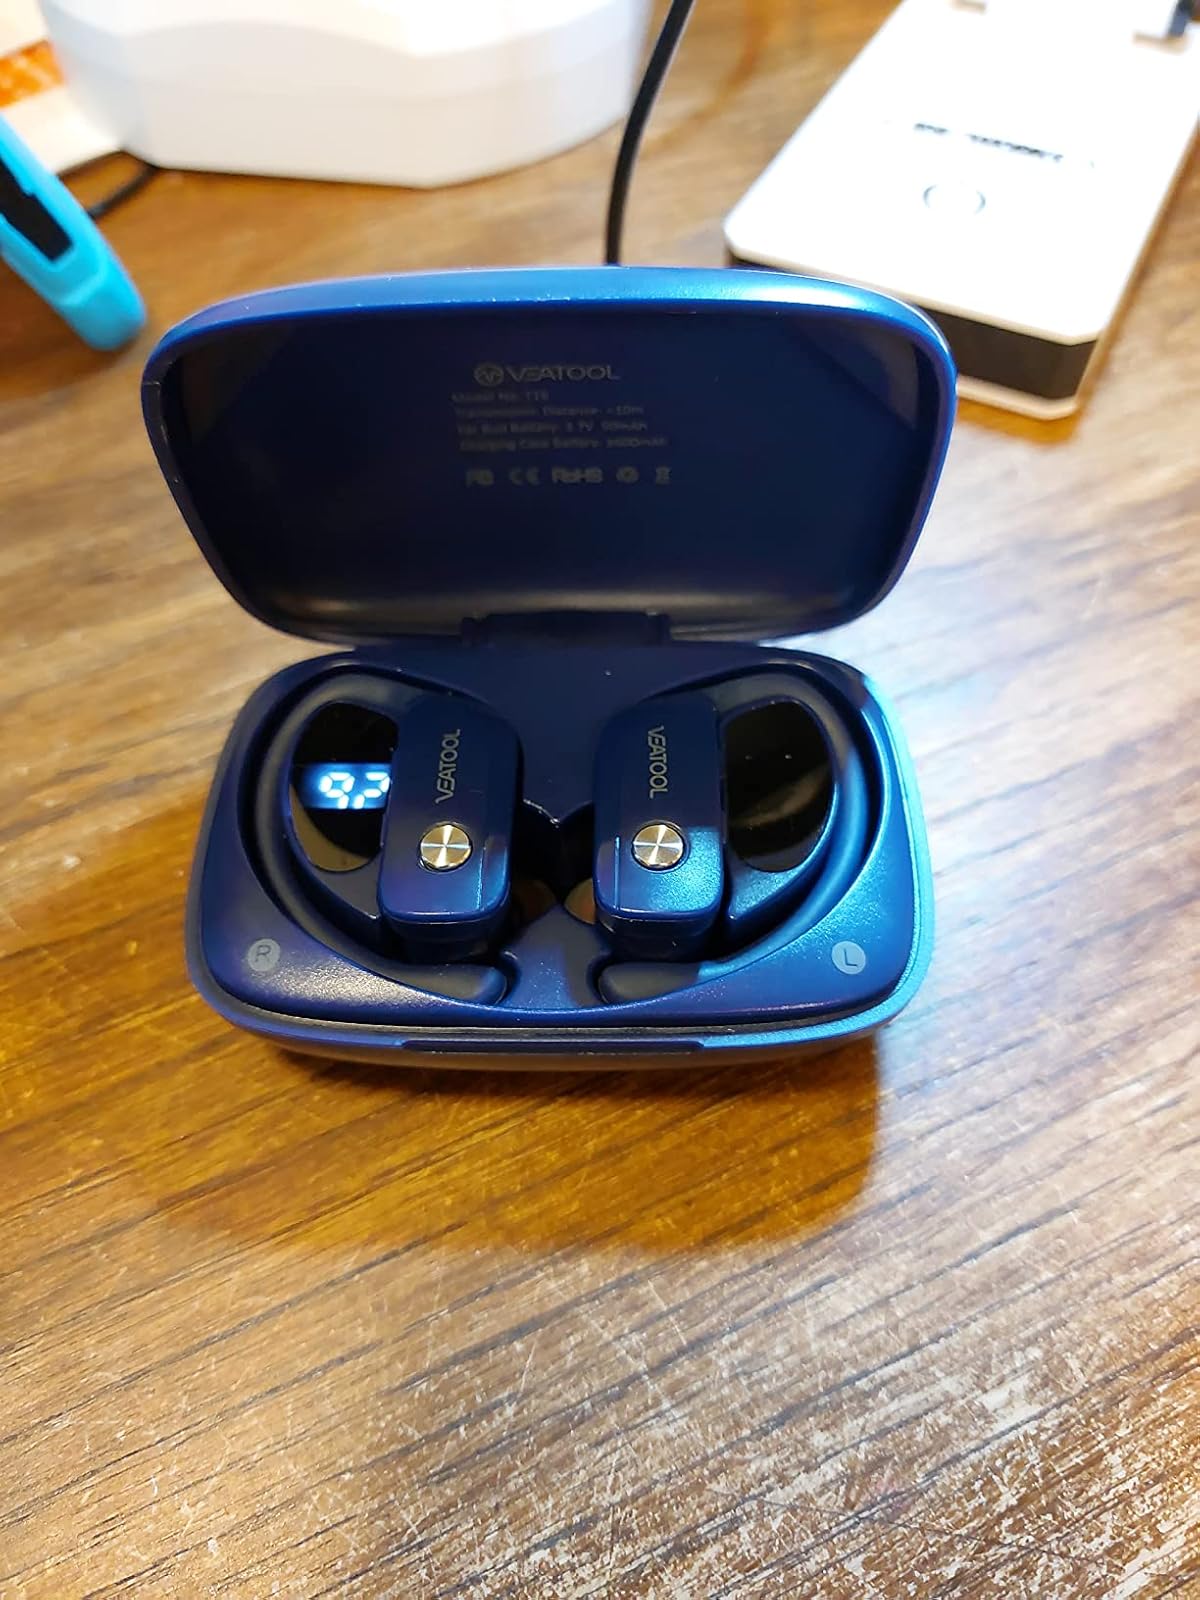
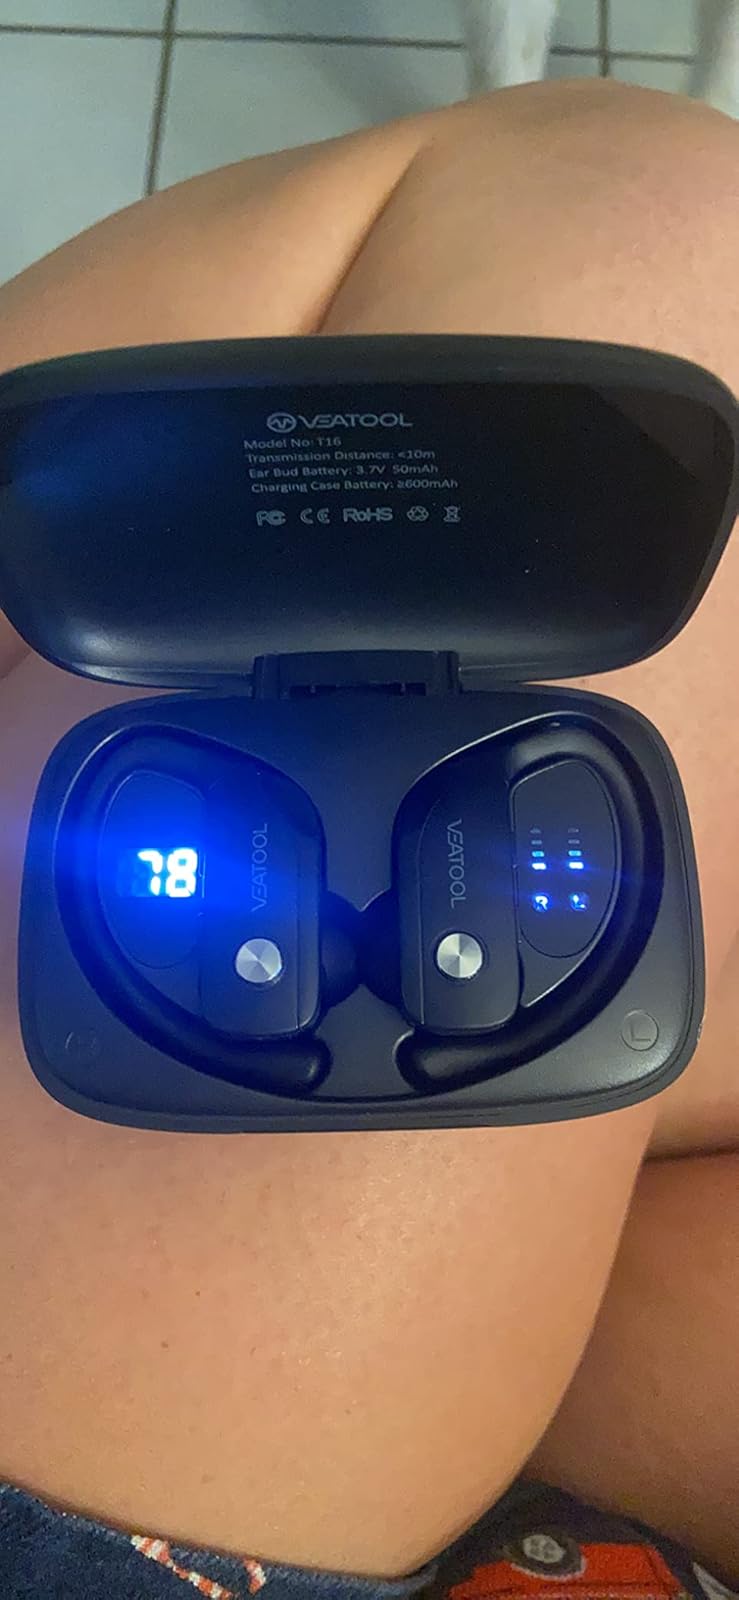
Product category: earbuds
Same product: no